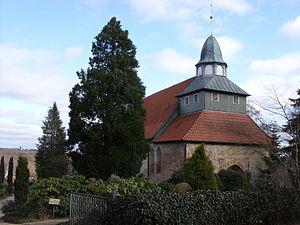
Église St. Georg auf dem Berge, Ratzeburg, Allemagne